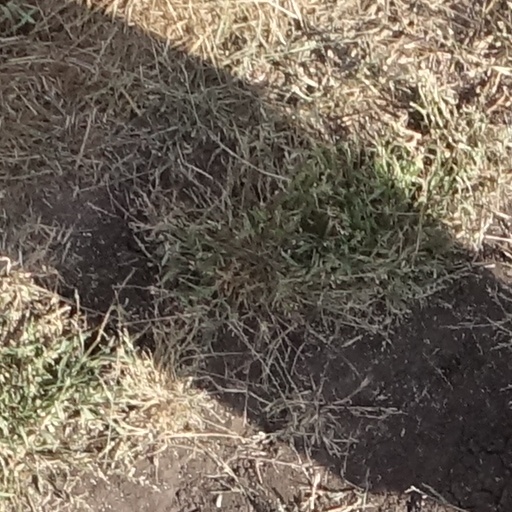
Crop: sorghum